Boustead Holdings

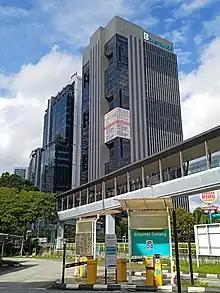

Boustead Holdings Berhad (BHB) is a Malaysian corporation with over 16,000 employees across more than 90 listed and non-listed companies in Malaysia, Indonesia and the United Kingdom. It is an affiliate of the Malaysian military.